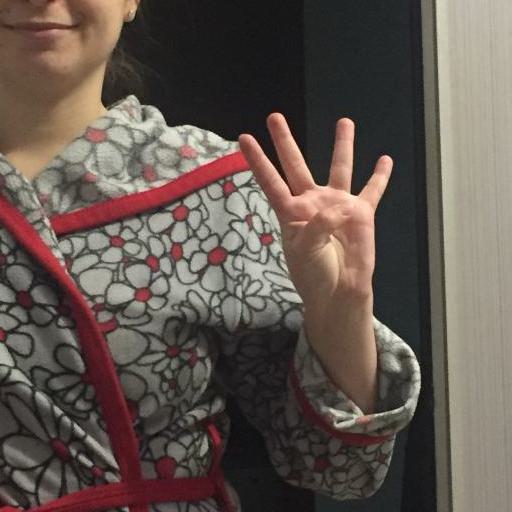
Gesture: four